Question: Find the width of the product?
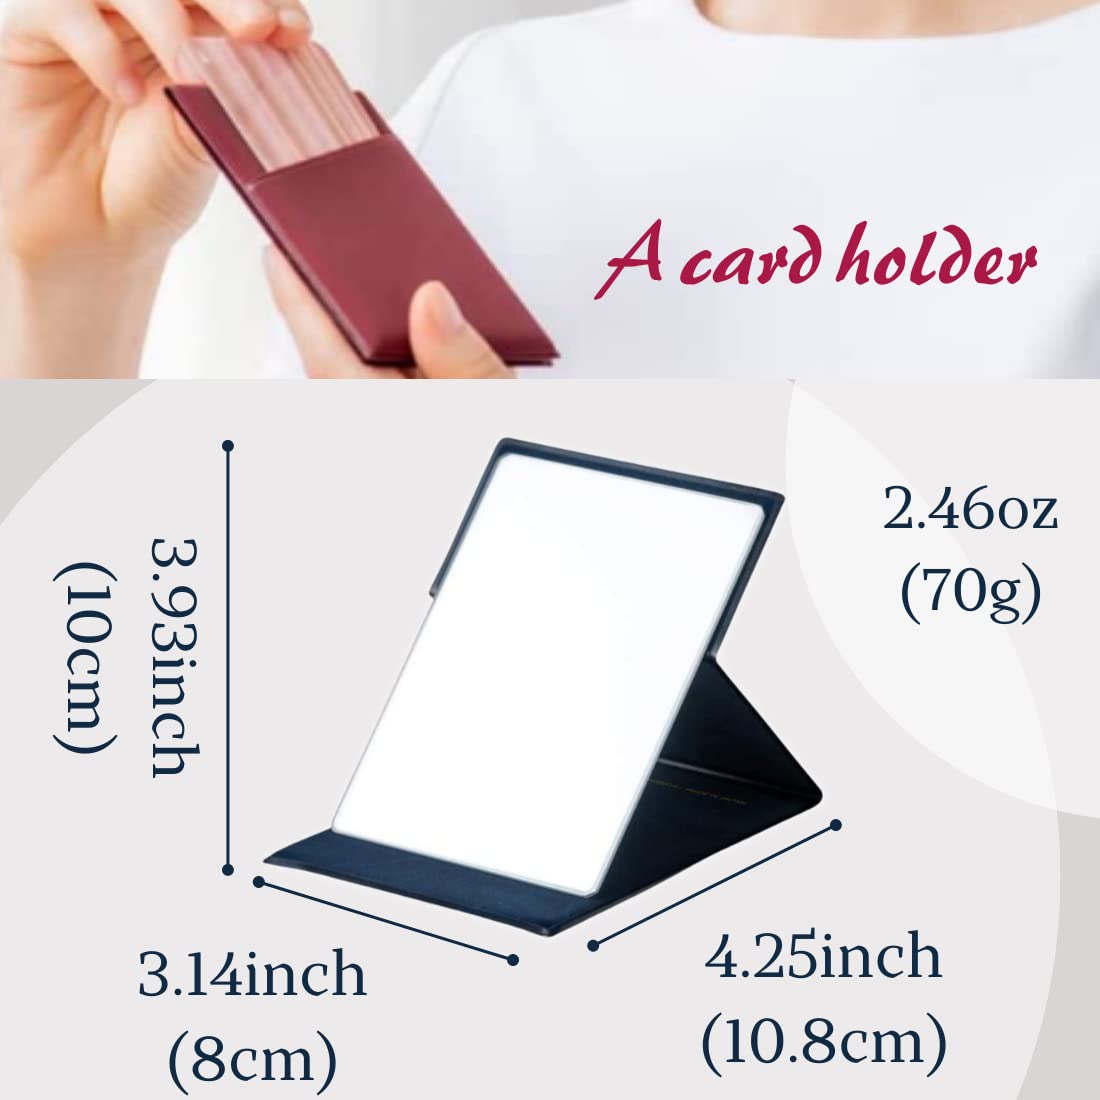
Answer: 4.25 inch